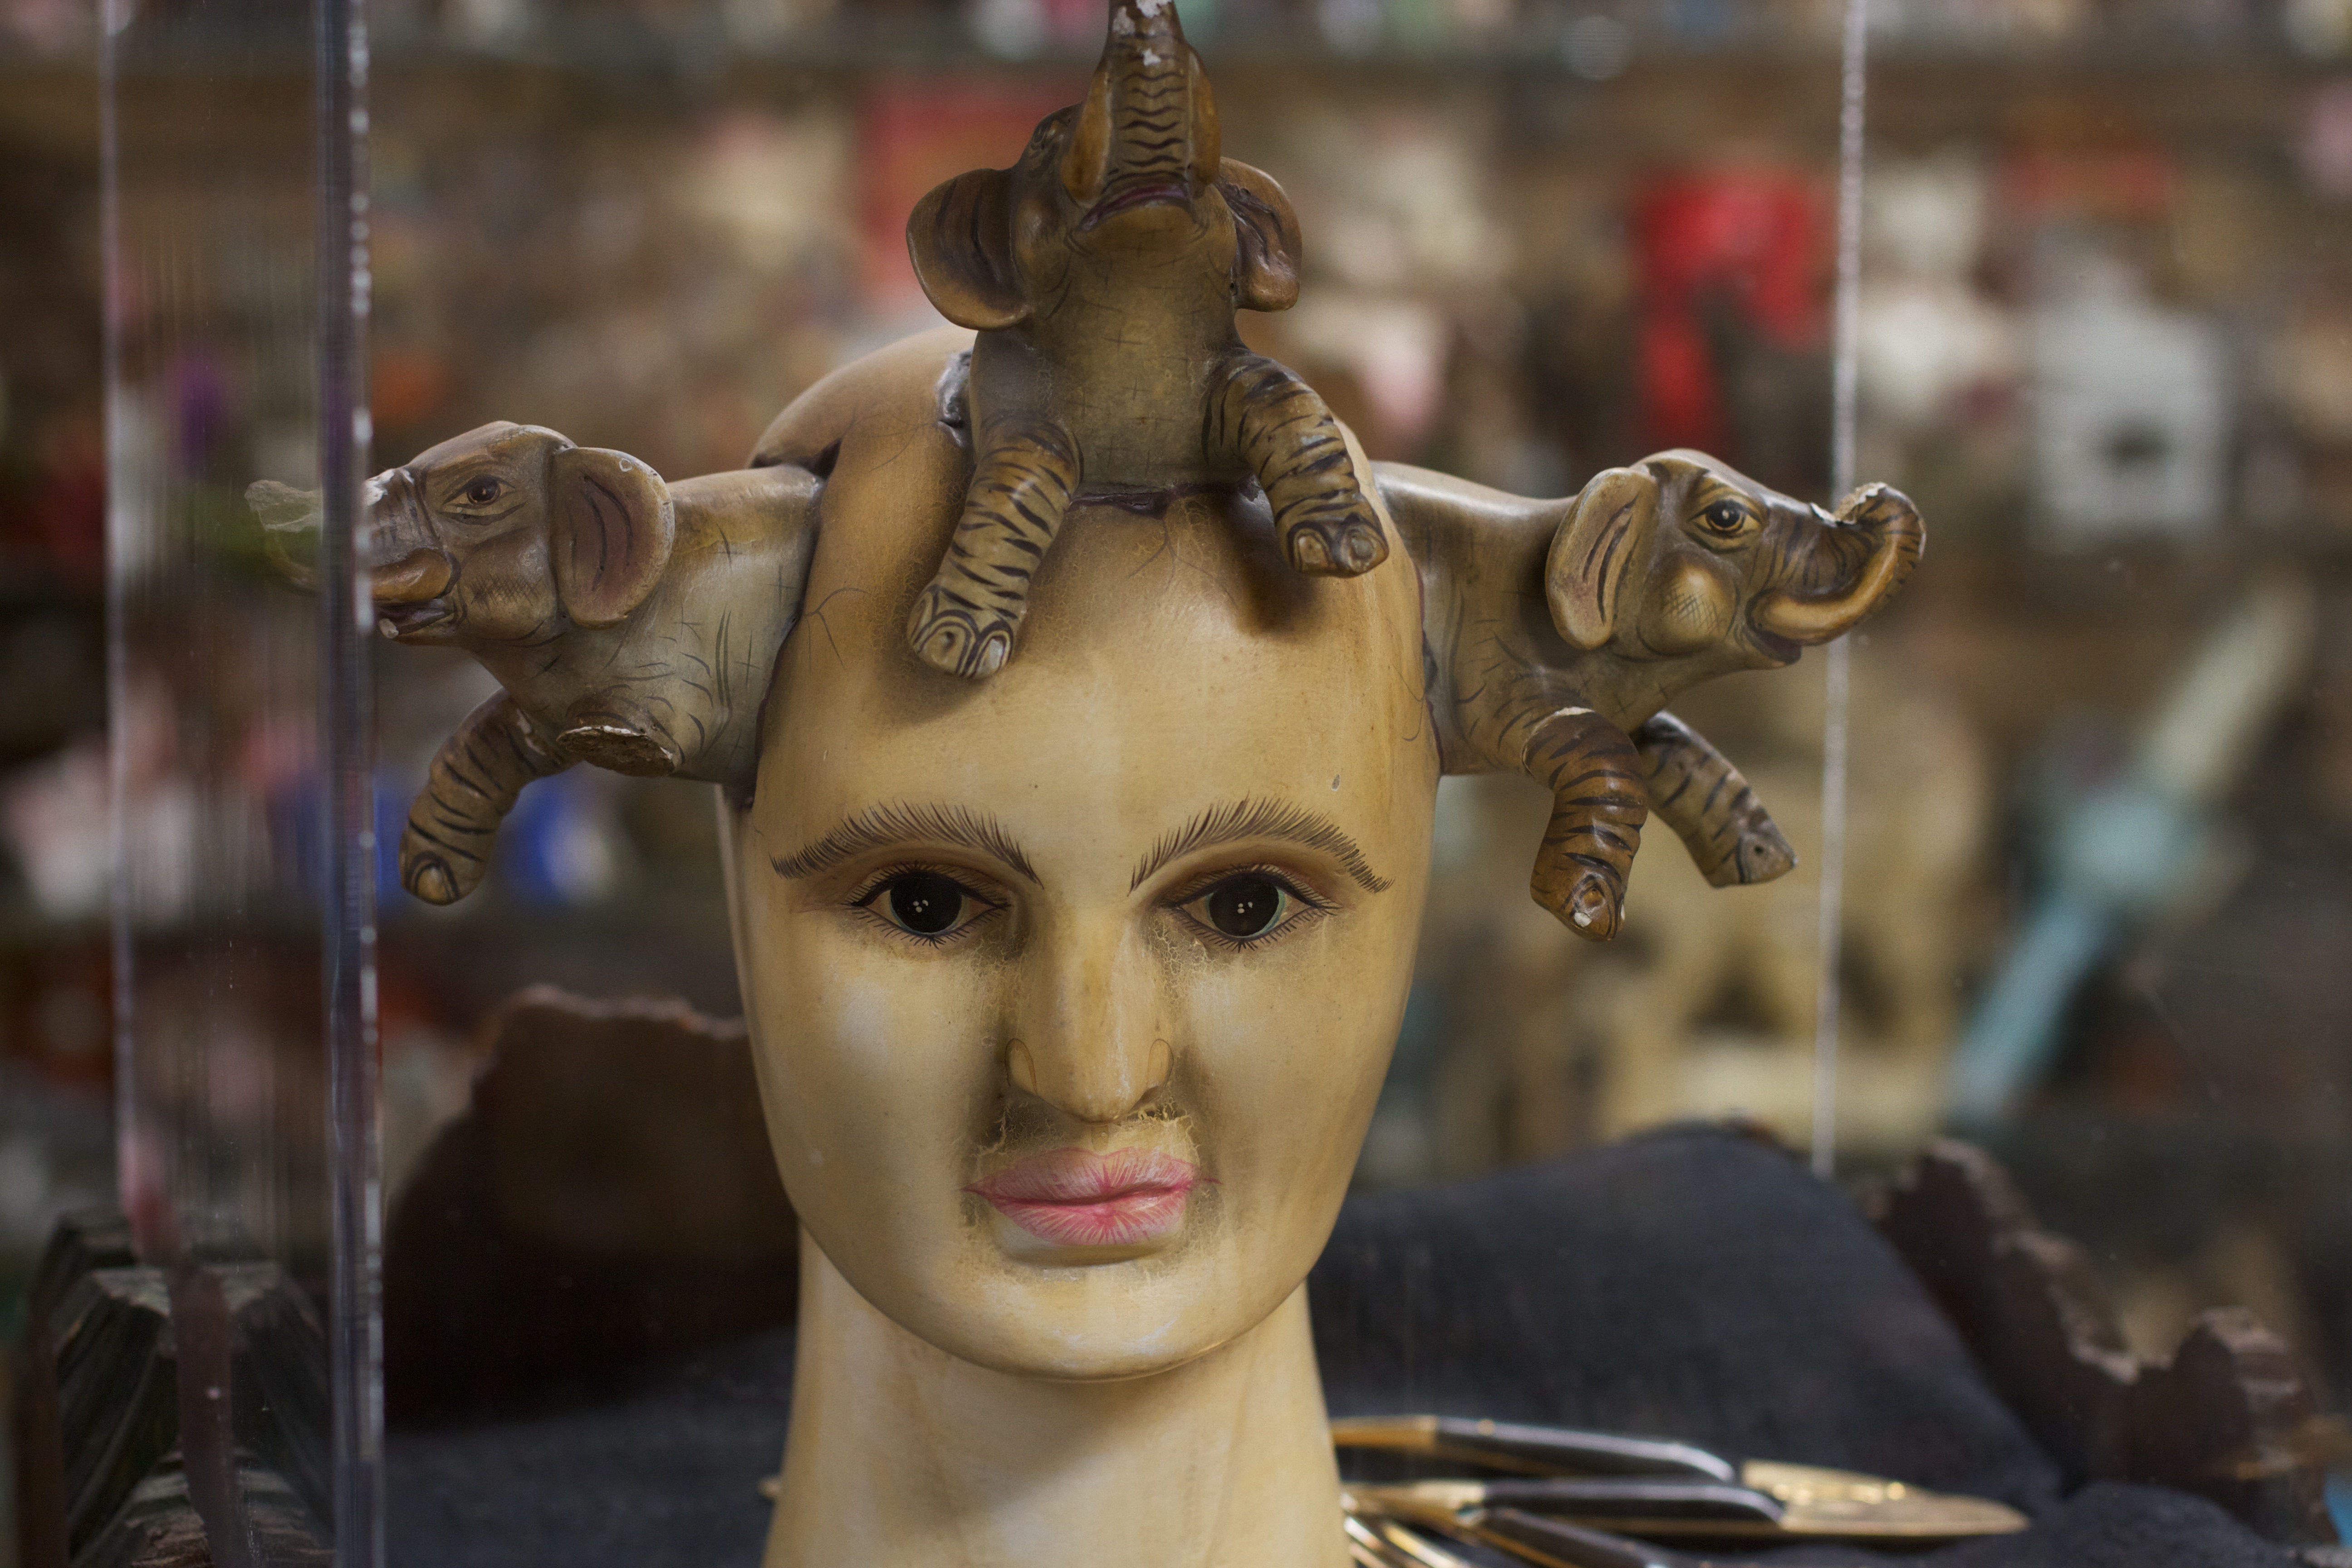
monument, statue, carnival, clothing, toy, sculpture, art, festival, temple, head, tradition, costume, mythology